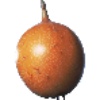
Label: granadilla